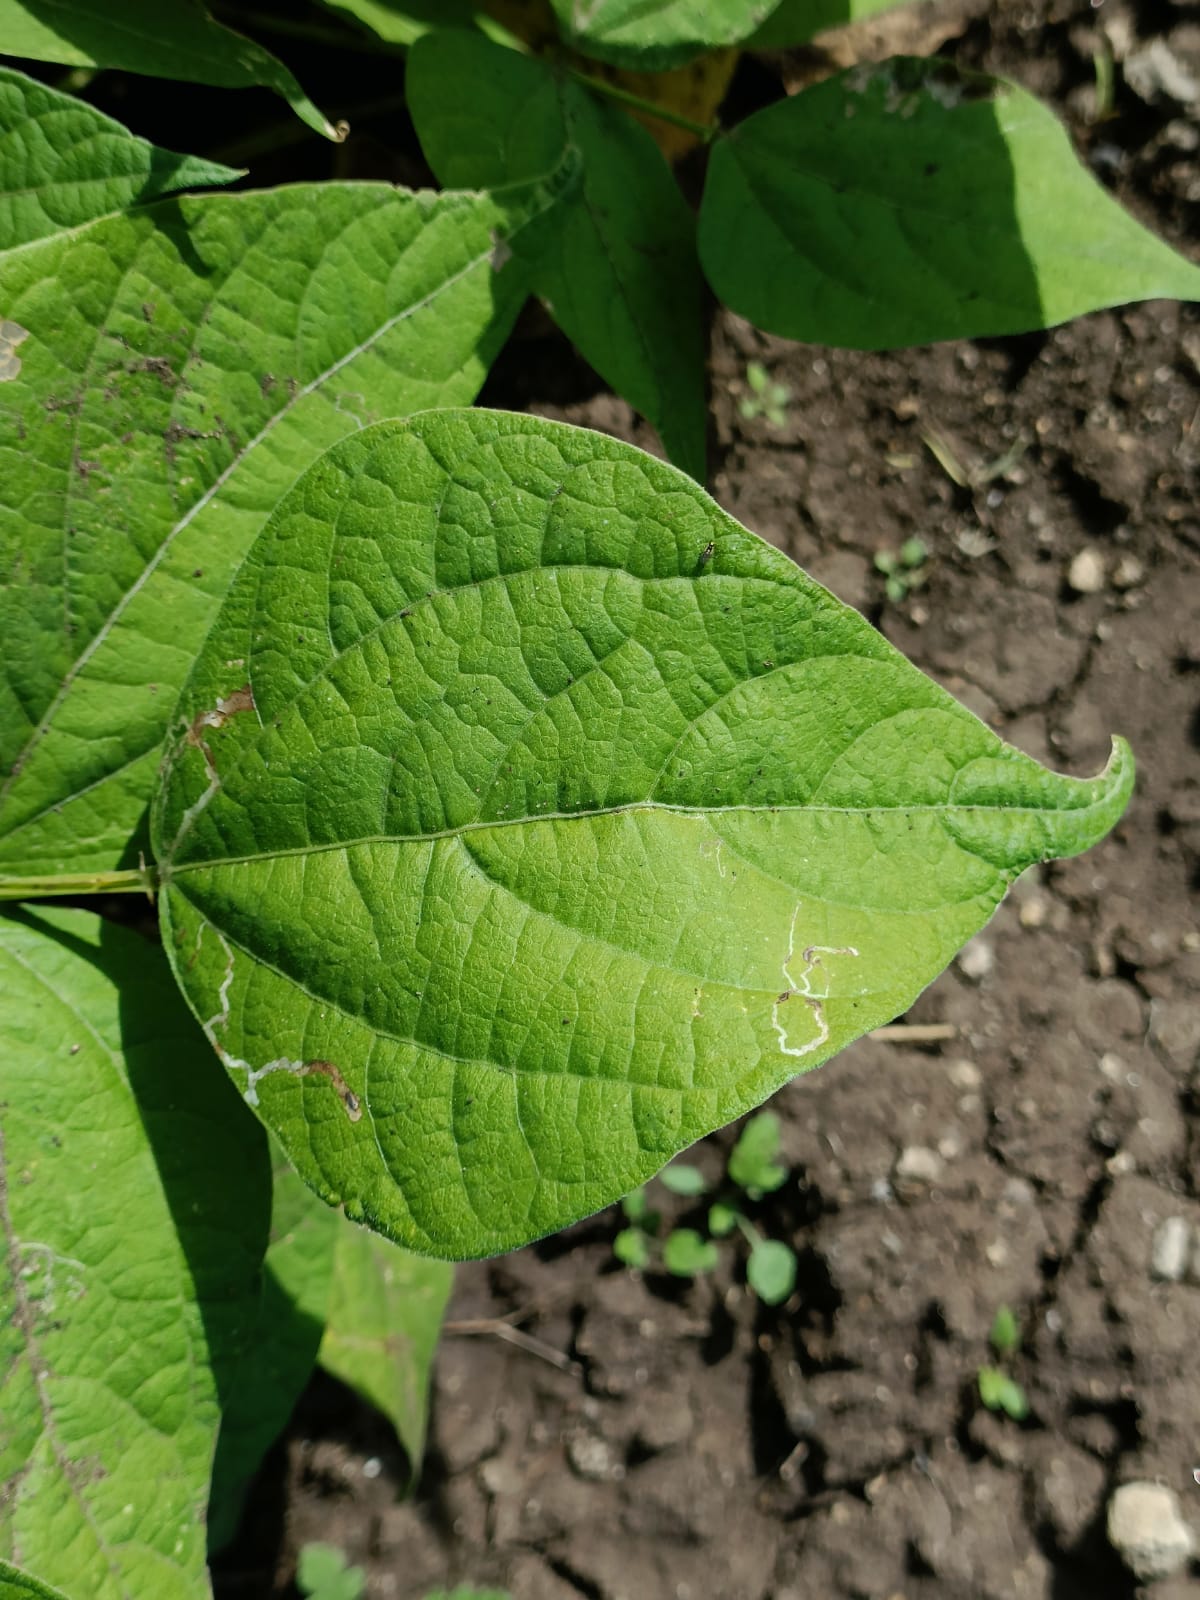
Label: Healthy